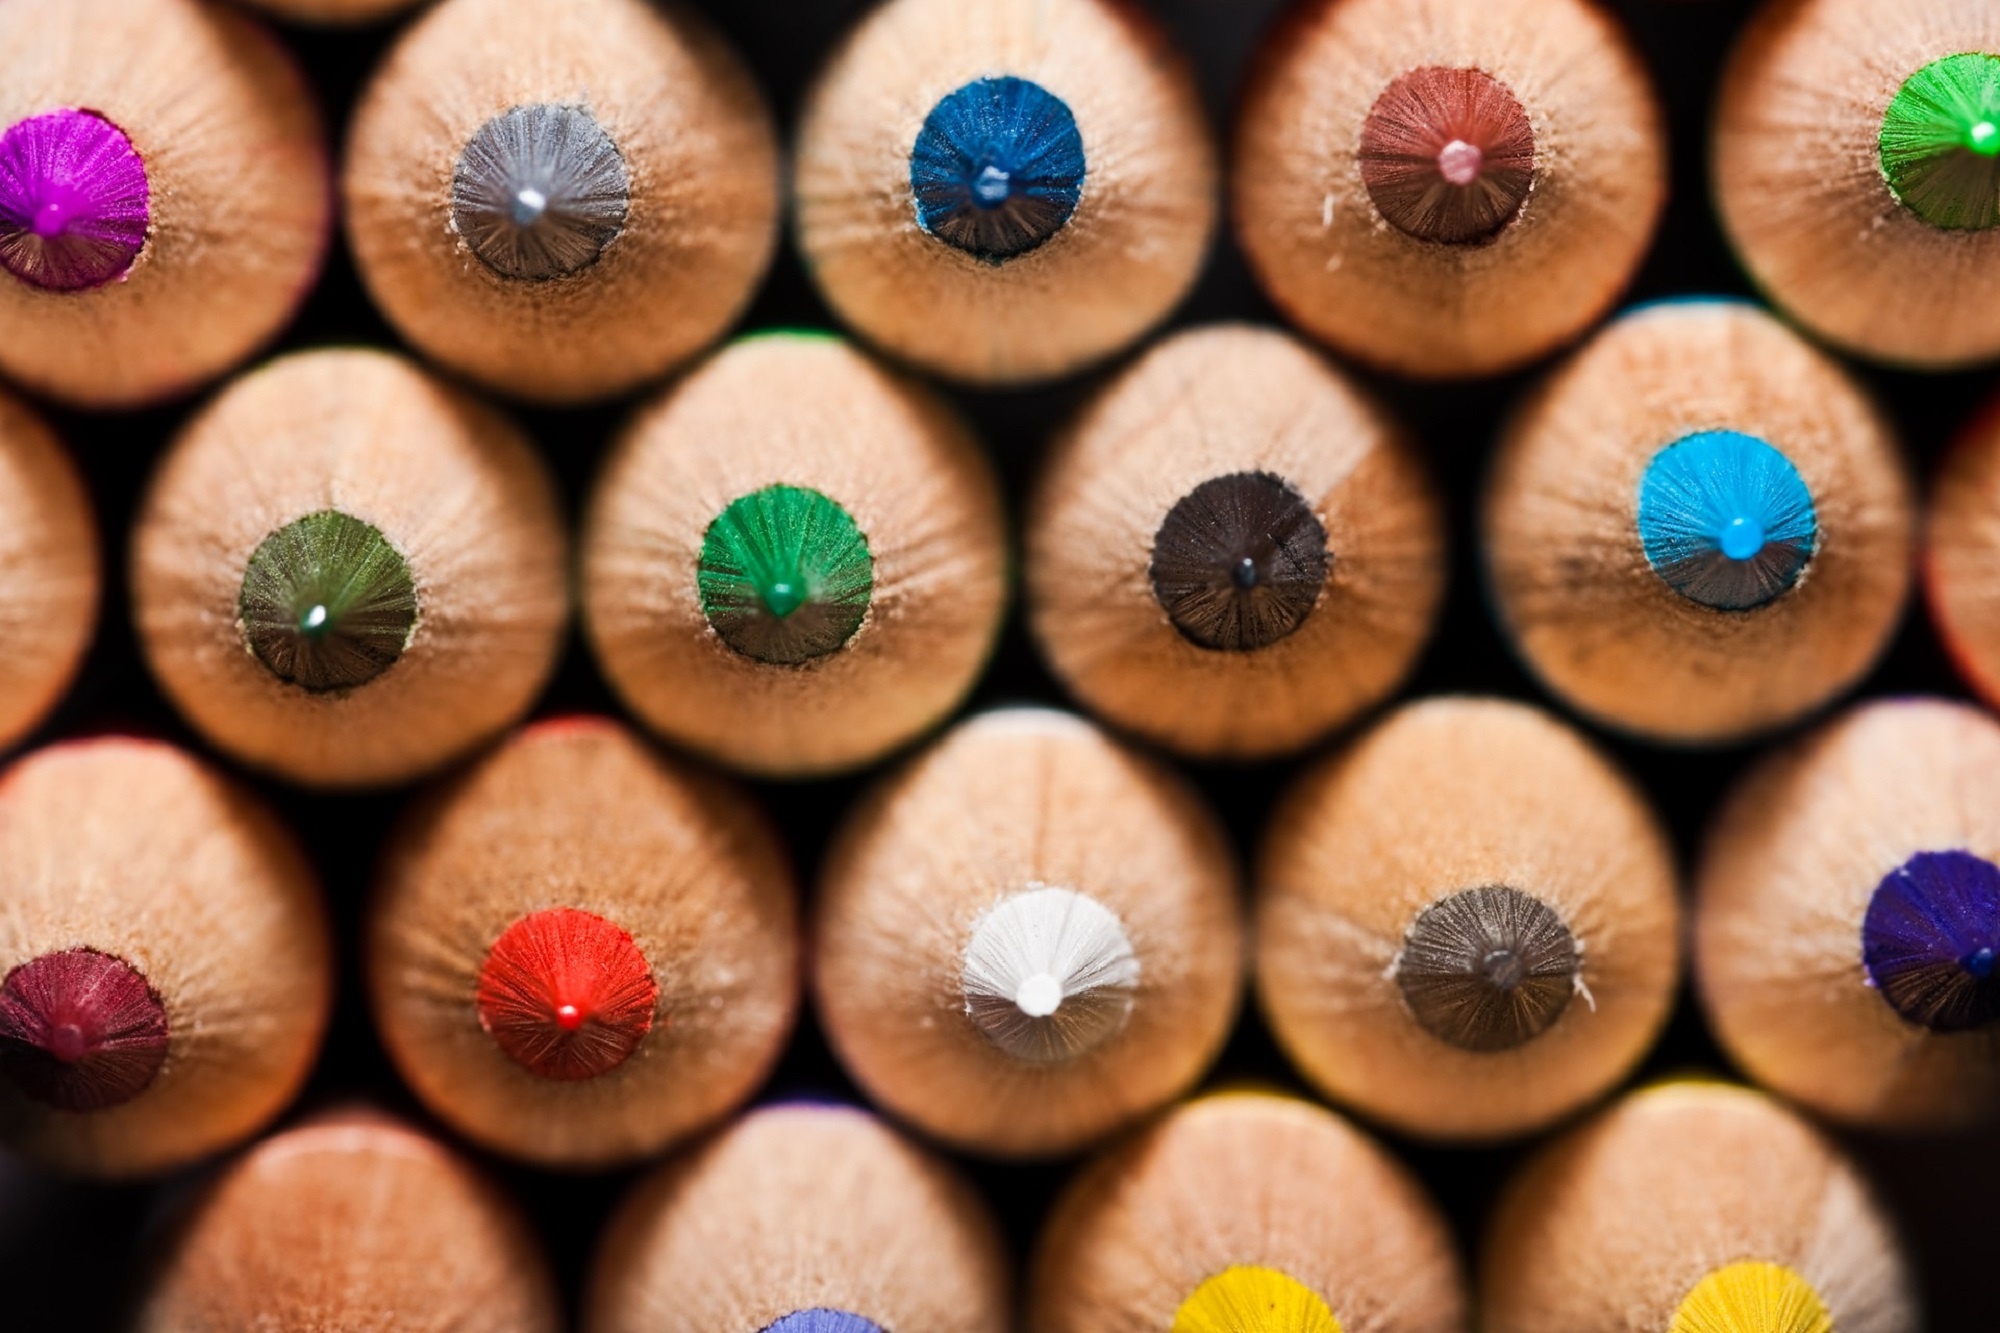
texture, flower, pattern, food, produce, color, brown, colorful, dessert, close up, human body, rainbow, drawing, stacked, rows, eye, wooden, organ, draw, tips, points, macro photography, colored pencils, colour pencils, sharpened